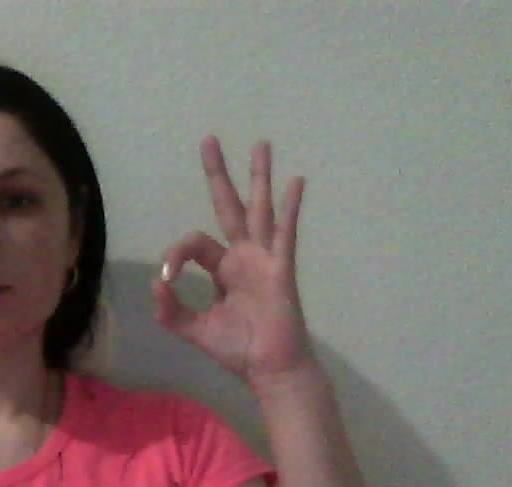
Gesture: ok